Near East Side Historic District

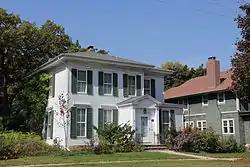
704 Park Street

The Near East Side Historic District is a neighborhood in Beloit, Wisconsin composed of stylish homes of prominent citizens from the 1800s and the buildings of Beloit College. It was added to the National Register of Historic Places in 1983.